My Dear Marthandan

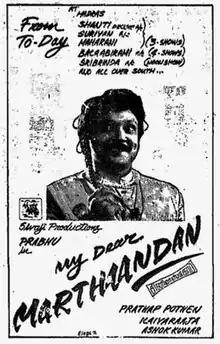
Poster

My Dear Marthandan is a 1990 Indian Tamil-language film directed by Pratap Pothen and produced by Sivaji Productions, starring Prabhu and Khushbu. It is loosely based on the 1988 American film "Coming to America". It was later remade into telugu as "Raja Vikramarka" starring chiranjeevi. The film was released on 24 August 1990.